Tenmusu

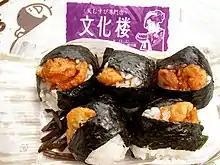
Tenmusu

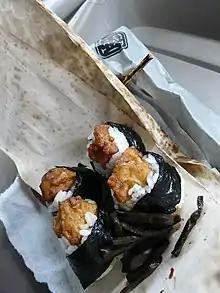
Tenmusu

Tenmusu, also spelled as ten-musu, is a dish in Japanese cuisine that consists of a rice ball wrapped with nori that is filled with deep-fried tempura shrimp. Tenmusu is sometimes included as a food in bento boxes.